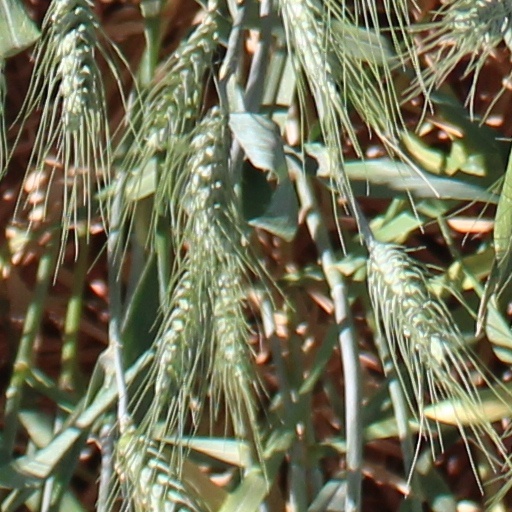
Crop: wheat